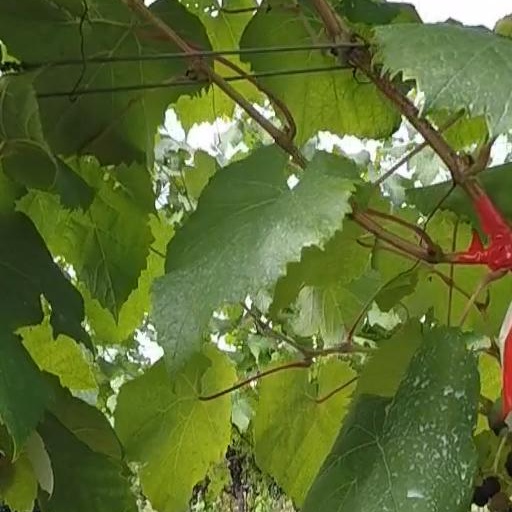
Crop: grape